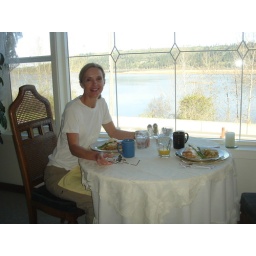
We could watch osprey diving for fish in the lake right outside the window!